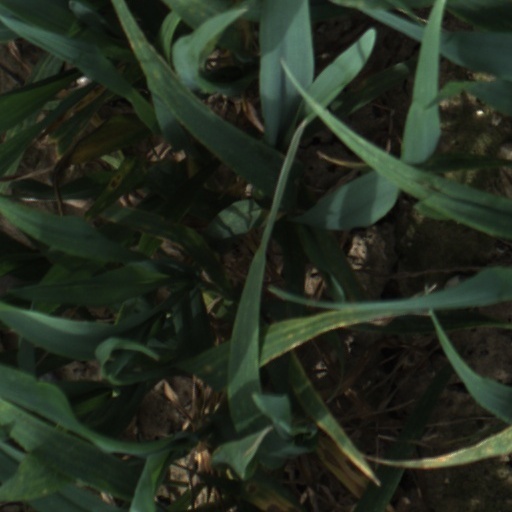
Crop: wheat